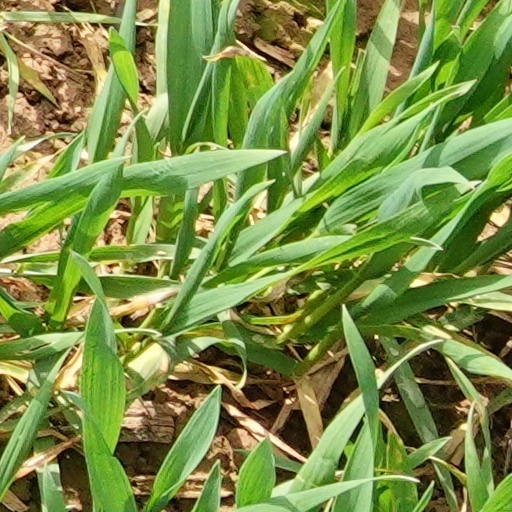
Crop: wheat